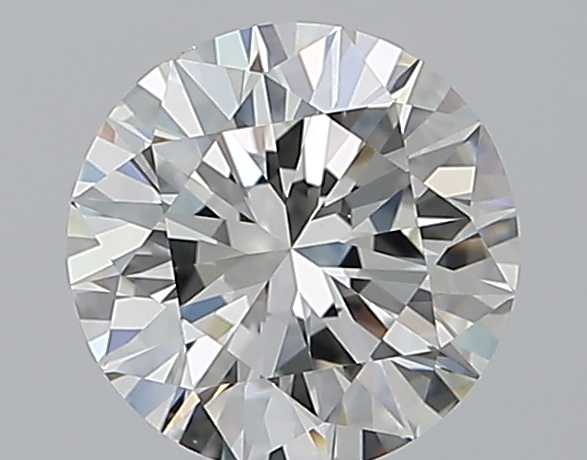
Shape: round
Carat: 1.29
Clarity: VS1
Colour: I
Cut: EX
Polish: EX
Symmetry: EX
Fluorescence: M
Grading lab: GIA
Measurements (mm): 7.01 x 7.05 x 4.29